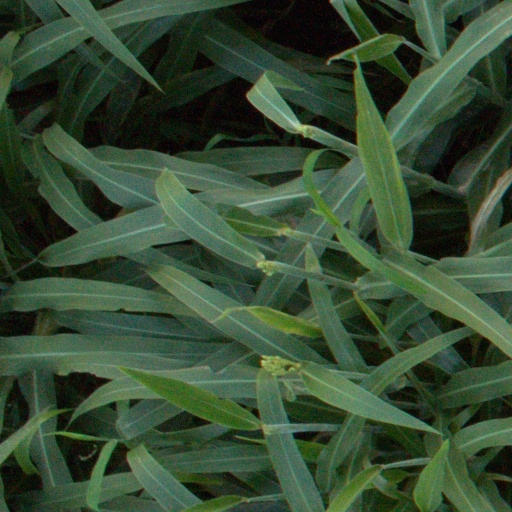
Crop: sorghum